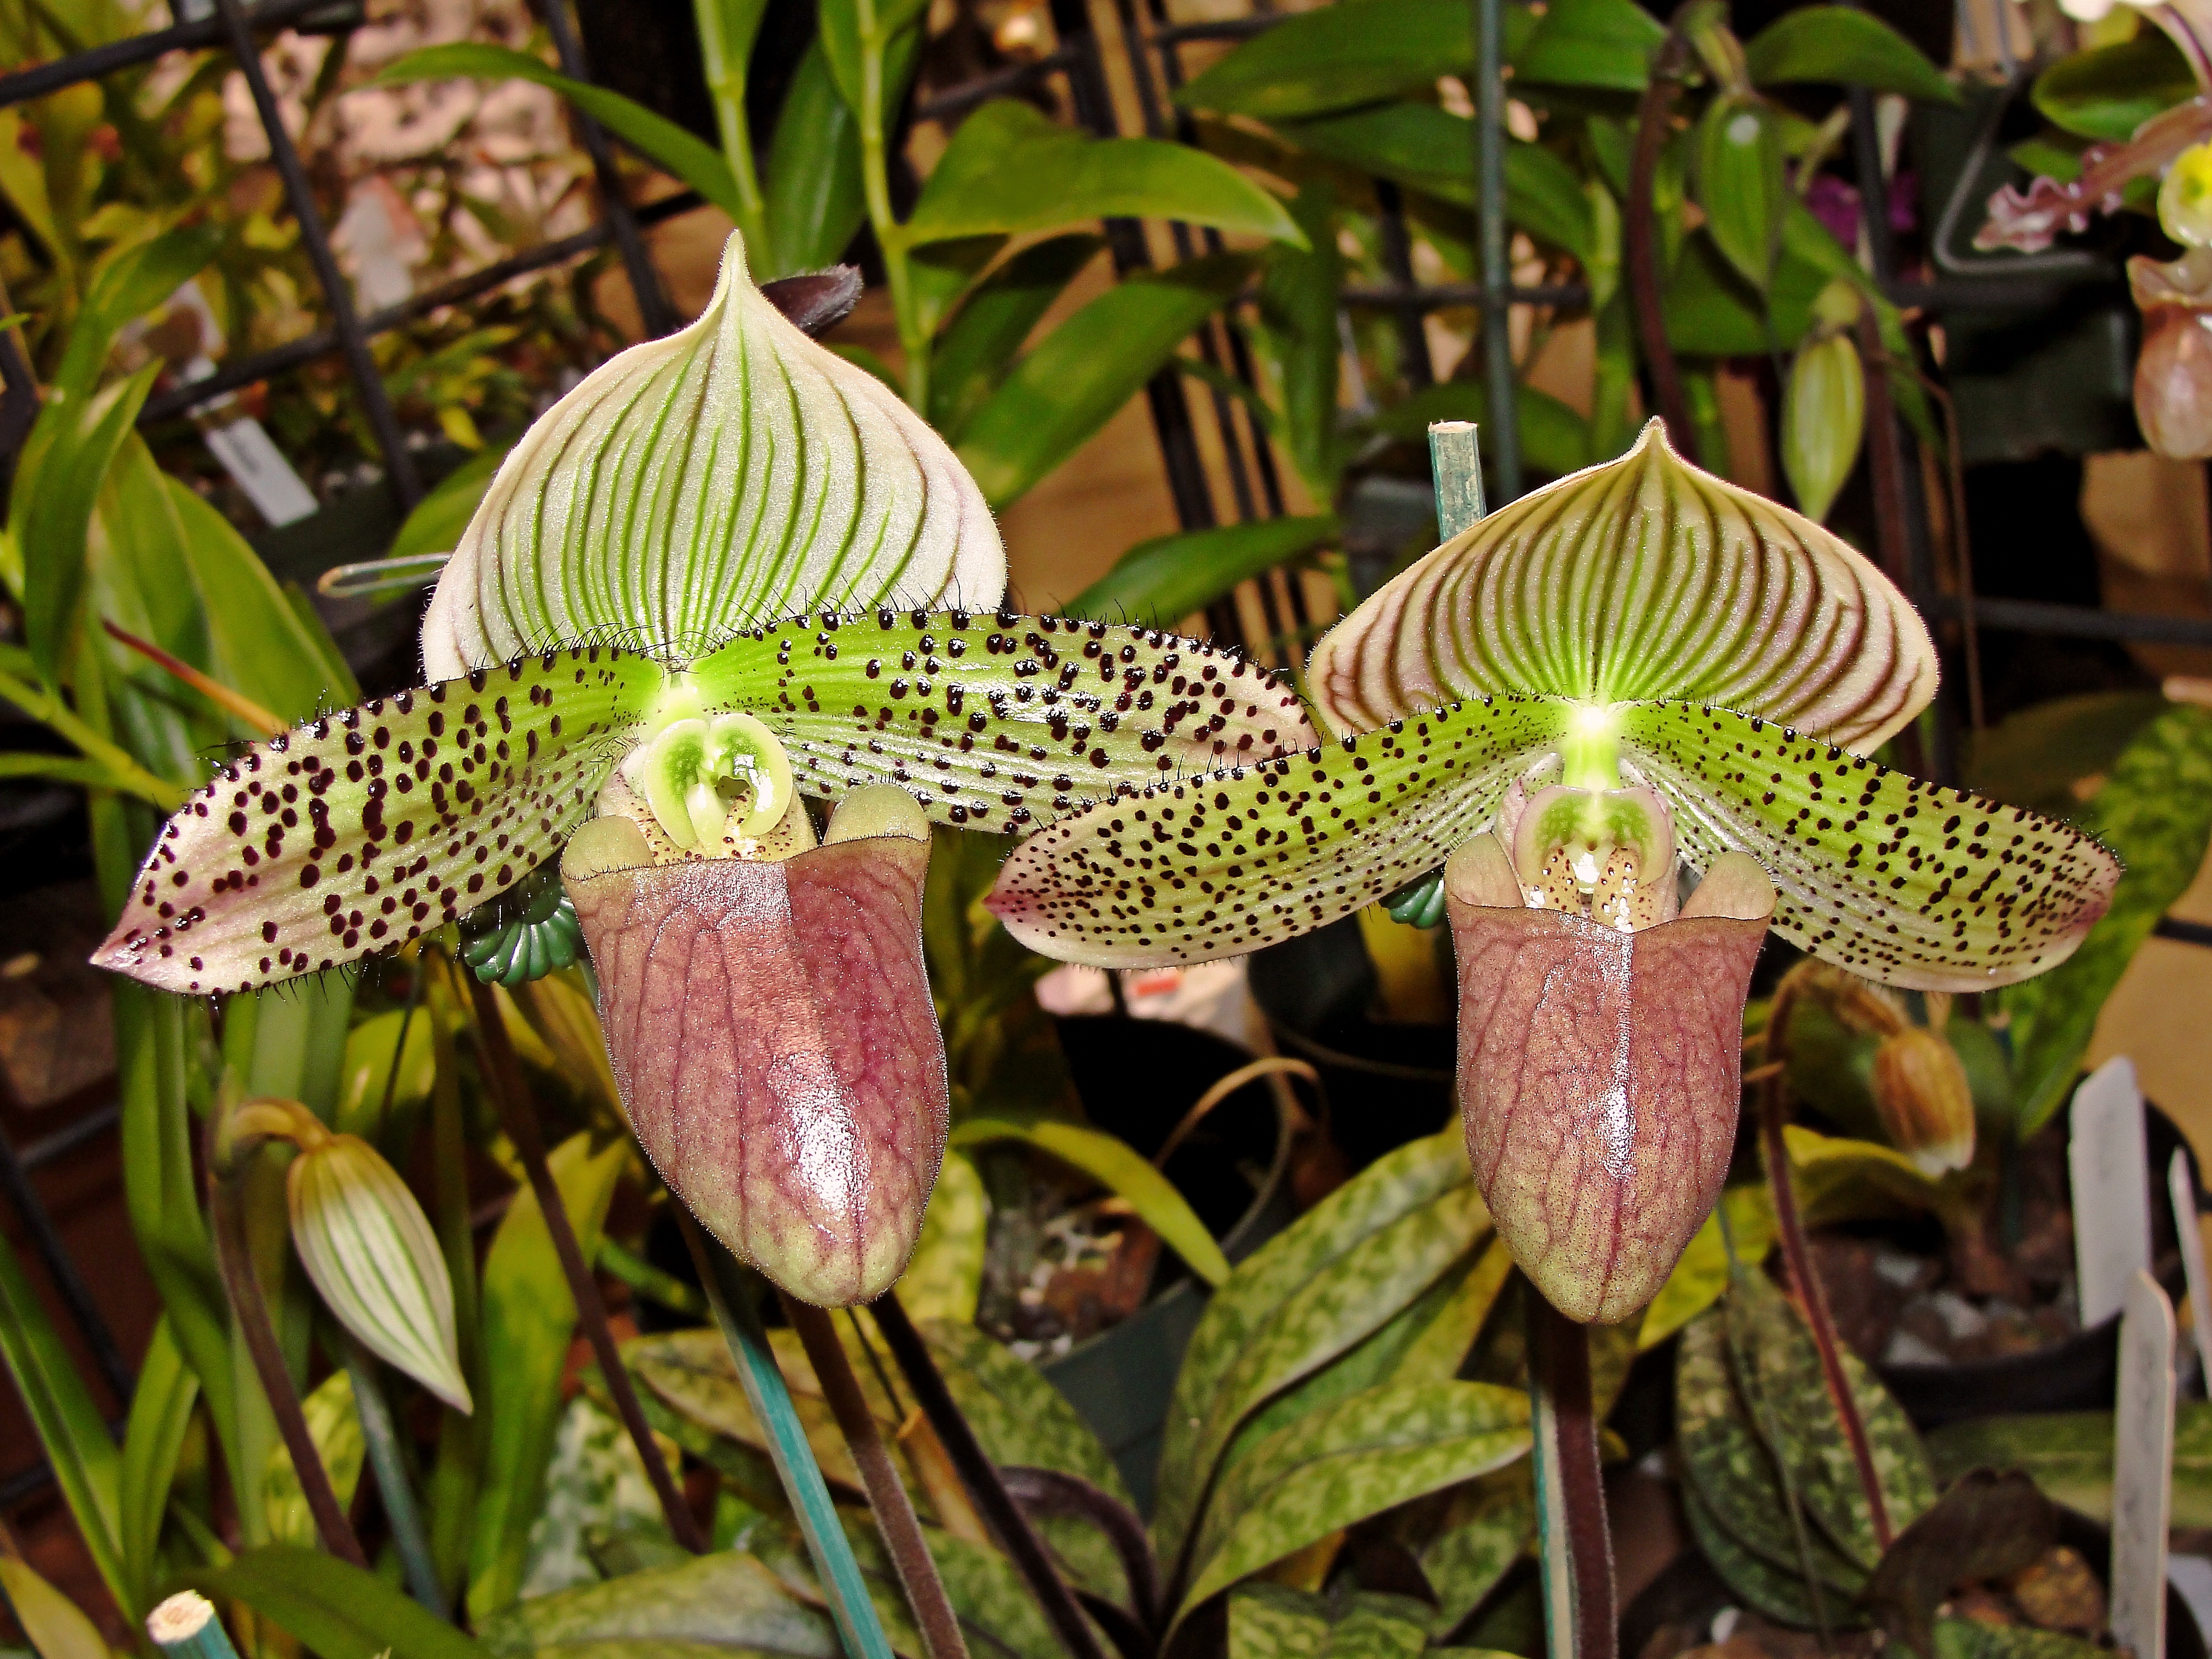
nature, plant, flower, botany, garden, flora, orchid, flowers, flowerpot, orchids, flowering plant, land plant, moth orchid, colour green